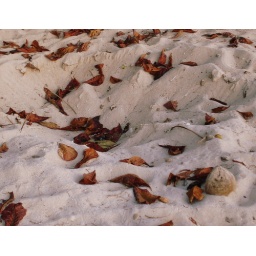
Indentation in the sand left by a turtle laying its eggs